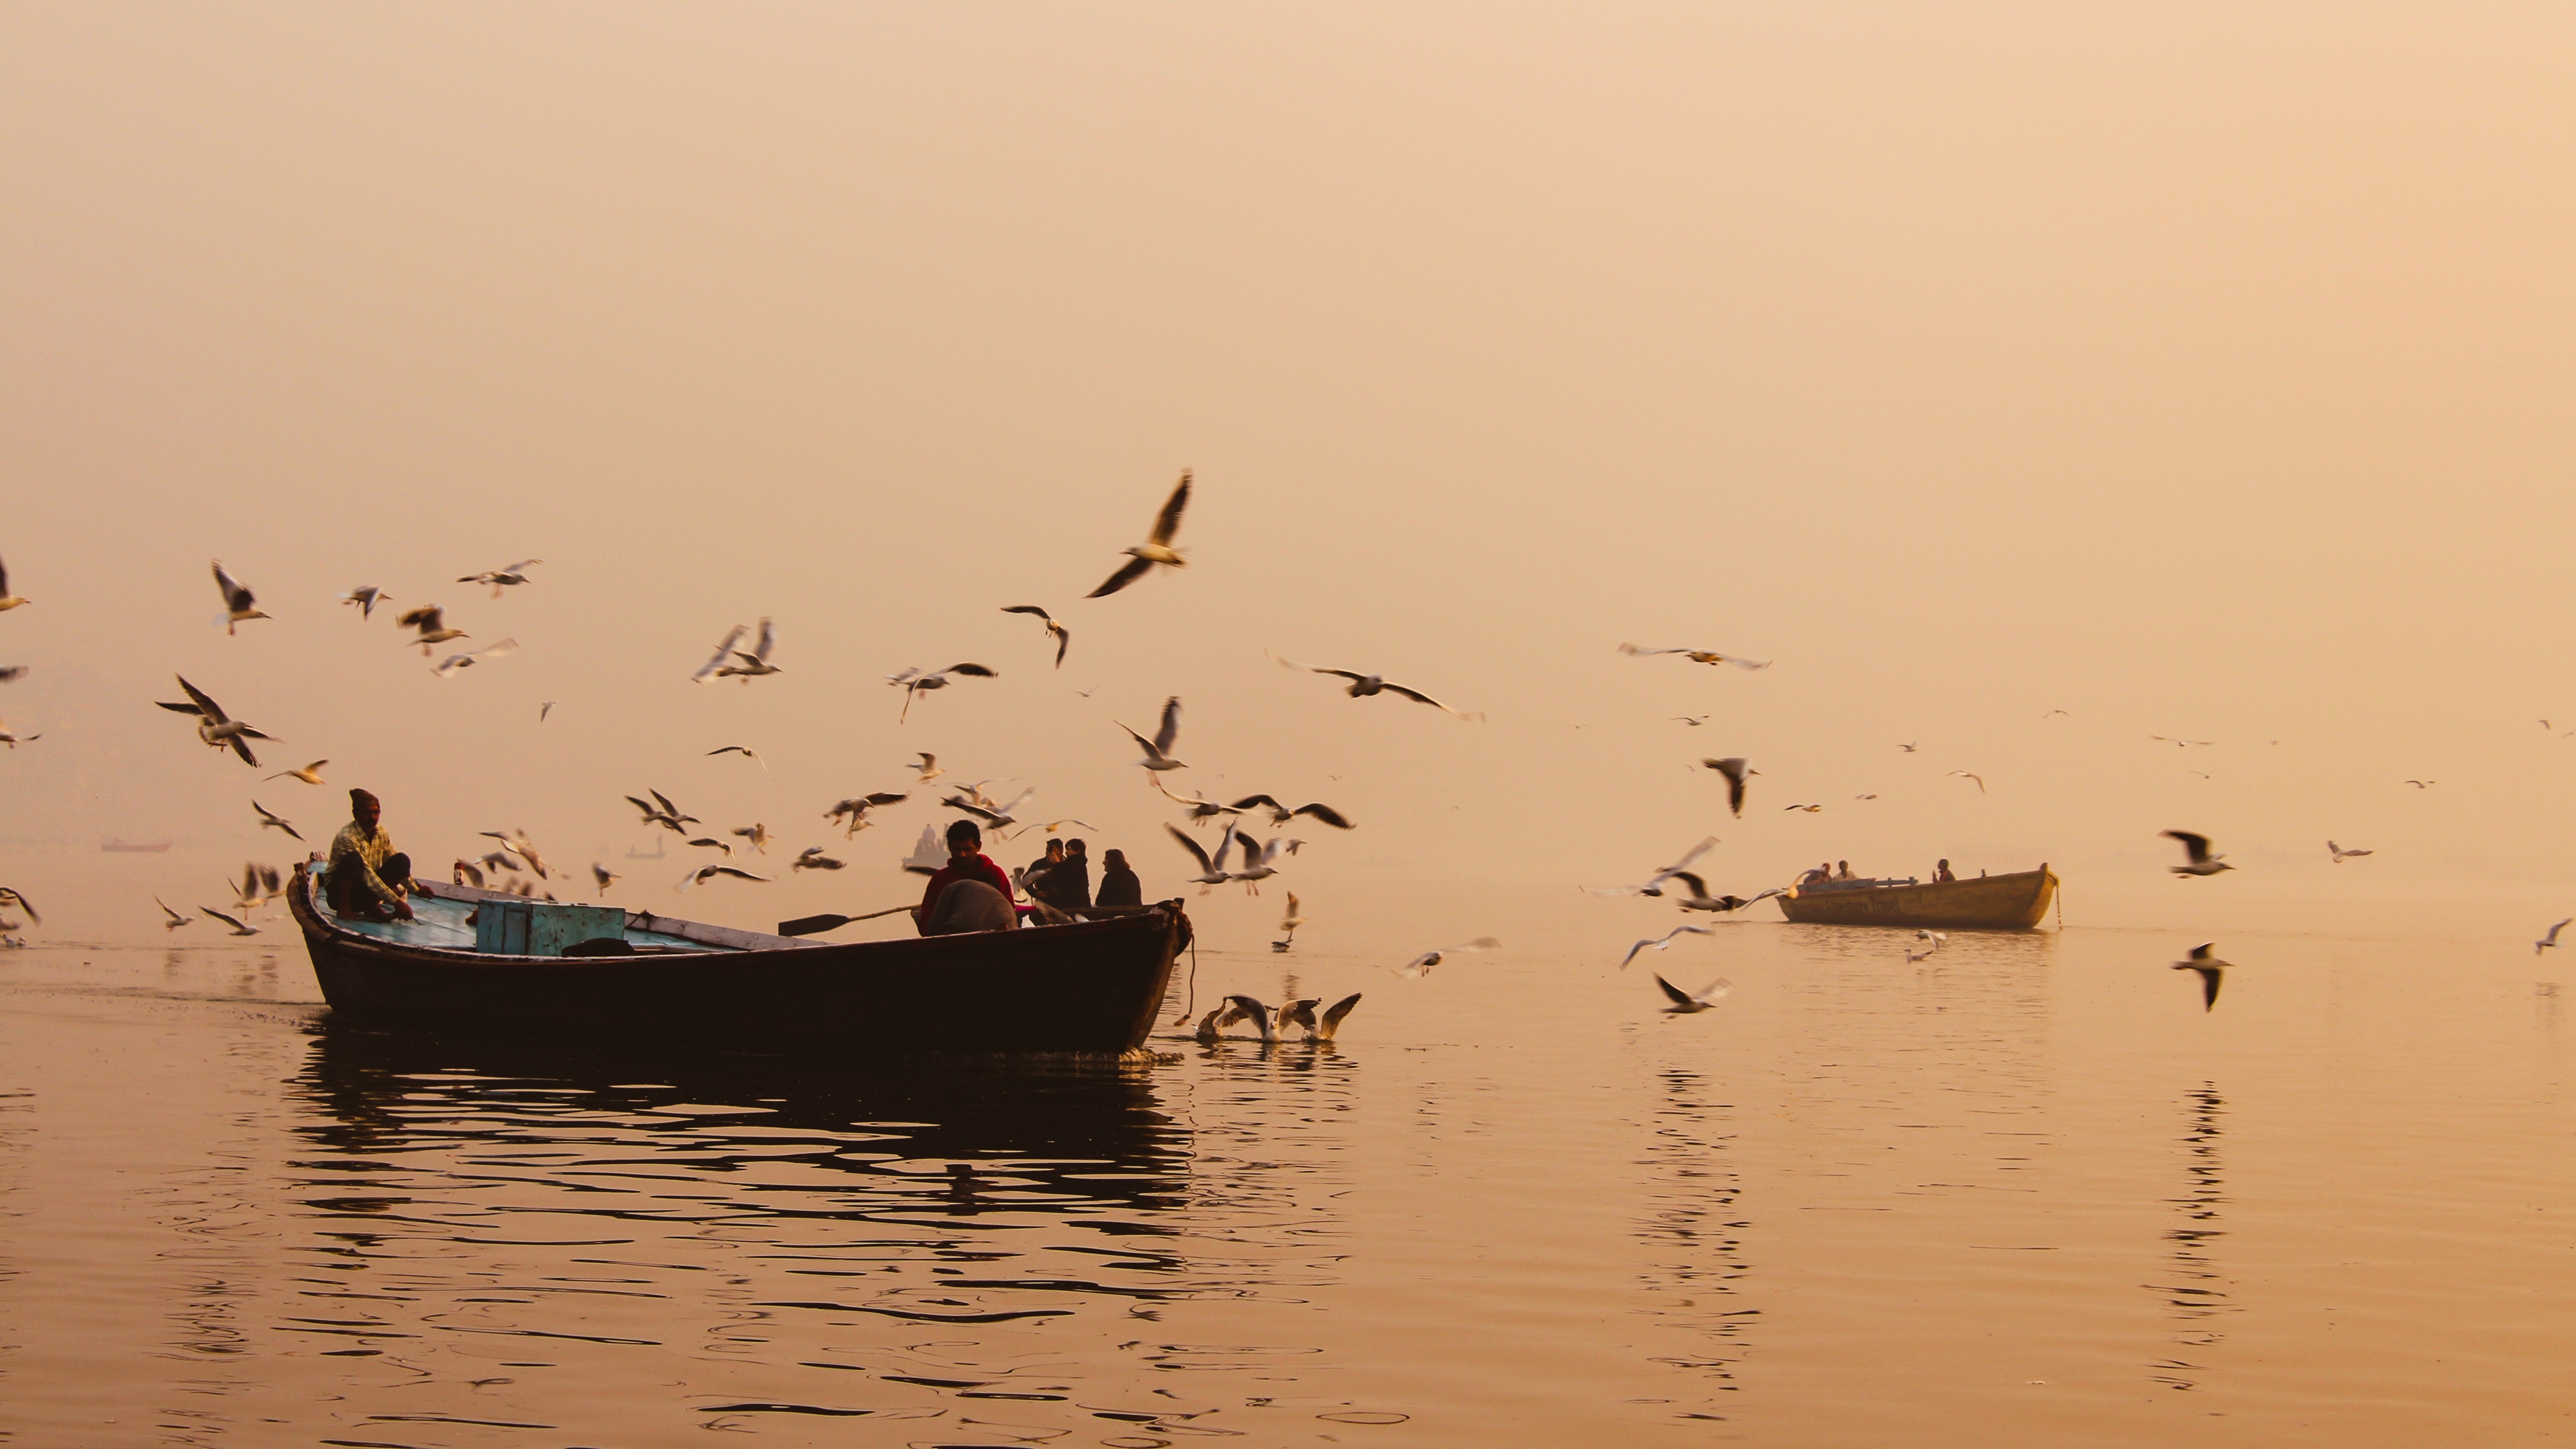
beach, sea, coast, sand, bird, sunset, morning, shore, reflection, bay, atmospheric phenomenon, animal migration